History of Coimbatore

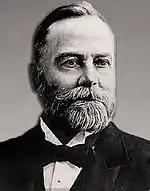
Sir Robert Stanes

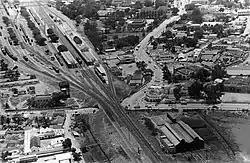
Railway station, Gopalapuram and Lanka Corner area in 1960s

The municipality of Coimbatore was created in 1866 as per the Town Improvements Act 1865 with Robert Stanes as the first Chairman. Stanes pioneered the industrialization of Coimbatore, establishing a number of textile mills. As per the 1871 census, the first in India, Coimbatore had a population of 35,310 and was the tenth largest town in the Madras Presidency.